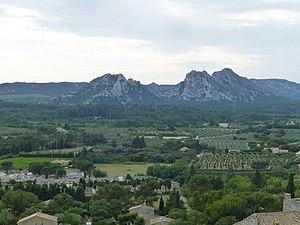
Panorama à Eygalières (Bouches-du-Rhône)
Jacques Winsberg est un artiste peintre figuratif français né à Paris le 17 mars 1929. Rangé dans la seconde École de Paris, il vécut successivement à Eygalières, puis à Belvézet où il est mort le 10 juin 1999.